Great Plains

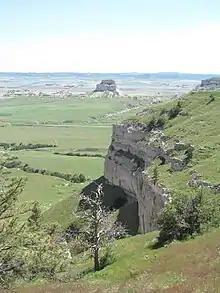
Scotts Bluff National Monument, Nebraska

The central section of the Great Plains, between latitudes 42° and 36°, occupying eastern Colorado and western Kansas, is mostly a dissected fluviatile plain. That is, this section was once smoothly covered with a gently sloping plain of gravel and sand that had been spread far forward on a broad denuded area as a piedmont deposit by the rivers which issued from the mountains. Since then, it has been more or less dissected by the erosion of valleys. The central section of the plains thus presents a marked contrast to the northern section.